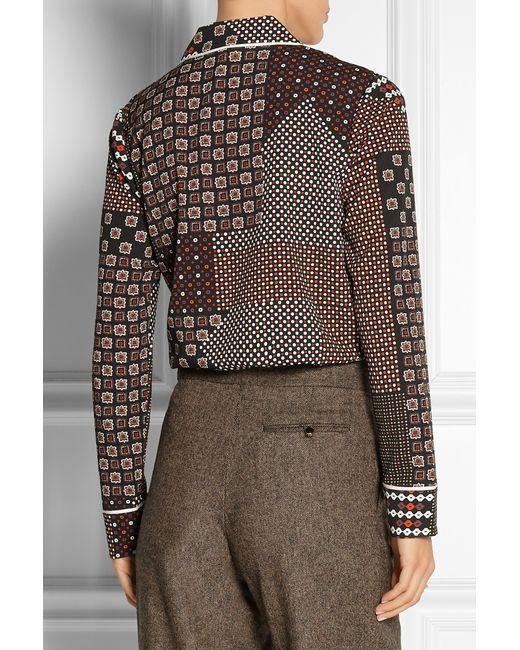
Langarmshirt mit rotem Muster, Wollhose